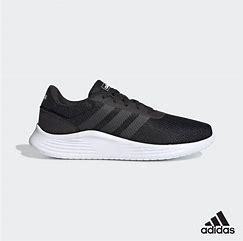
Brand: Adidas
Model: Lite Racer 2